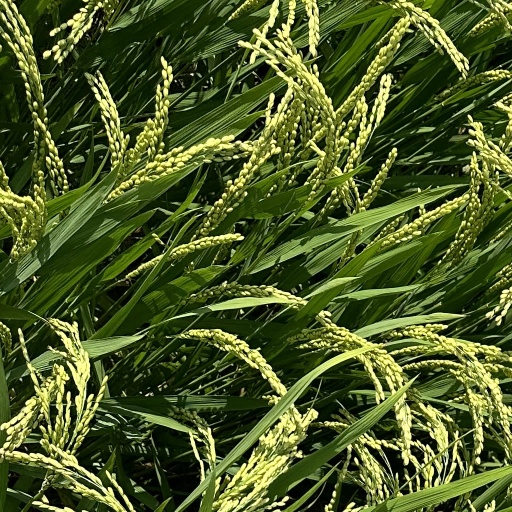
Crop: rice